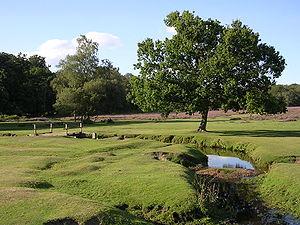
Le Beaulieu, anciennement l'Exe, est un fleuve du comté du Hampshire en Angleterre.
Le parc national New Forest est un parc national et une zone du sud de l'Angleterre, composée principalement de pâturages, de landes et de forêt primaire.
Cette liste de sites Ramsar en Angleterre comprend des zones humides considérées comme ayant une importance internationale au regard de la Convention de Ramsar. L'Angleterre compte actuellement 71 sites désignés « zones humides d'importance internationale ».